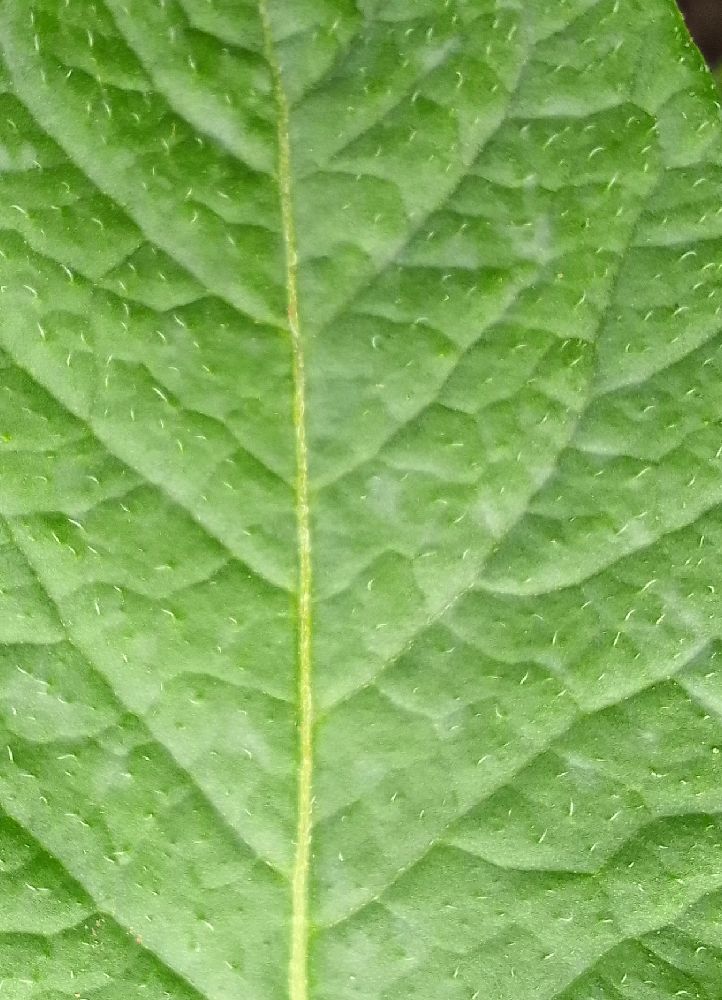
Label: Healthy